Freeze-fracture

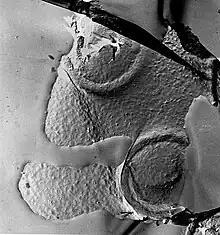
Freeze-fracture and replicated yeast cell at -50°C with two prominent circular bud scars. The ice surrounding the cell melted due to the heat of the fracture, flowed a few microns, and quickly refroze again.

Once cooled sufficiently to fracture, a sample is often cooled further. Stressing and fracturing a sample produces considerable heat, easily enough to thaw a sample again if the temperature is not well below the melting point.